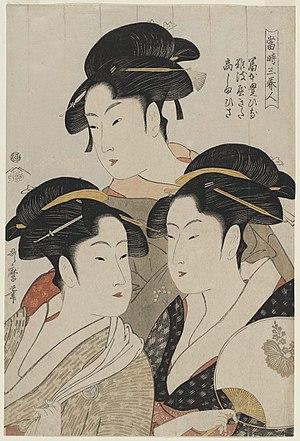
Trois beautés de notre temps est une estampe couleur nishiki-e réalisée vers 1792-1793 par l'artiste japonais d'ukiyo-e Utamaro. La composition triangulaire représente les bustes de trois « beautés » célébres de l'époque : la geisha Tomimoto Toyohina et les serveuses de salon de thé Naniwa Kita et Takashima Ohisa.